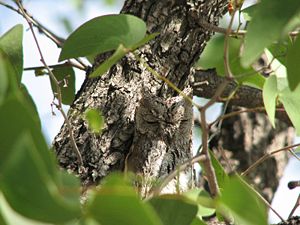
Fugle / Anatomi og fysiologi / Fjer og fjerdragt
Savannedværghornuglens (Otus senegalensis) fjerdragt får den til at smelte sammen med omgivelserne.
Fugle er tobenede, landlevende hvirveldyr, der lægger æg og har næb og fjer. De fleste fugle kan flyve og er ligesom pattedyr varmblodede. Fugle regnes traditionelt for en klasse af hvirveldyr.